Black kite

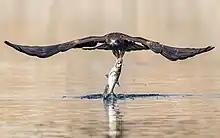
Black kite catching fish, Nepal

The species is found in Europe, Asia, Africa and Australia. The temperate populations of this kite tend to be migratory while the tropical ones are resident. European and central Asian birds (subspecies "M. m. migrans" and black-eared kite "M. m. lineatus", respectively) are migratory, moving to the tropics in winter, but races in warmer regions such as the Indian "M. m. govinda" (small Indian/pariah kite), or the Australasian "M. m. affinis" (fork-tailed kite), are resident. In some areas such as in the United Kingdom, the black kite occurs only as a wanderer on migration. These birds are usually of the nominate race, but in November 2006 a juvenile of the eastern "lineatus", not previously recorded in western Europe, was found in Lincolnshire.